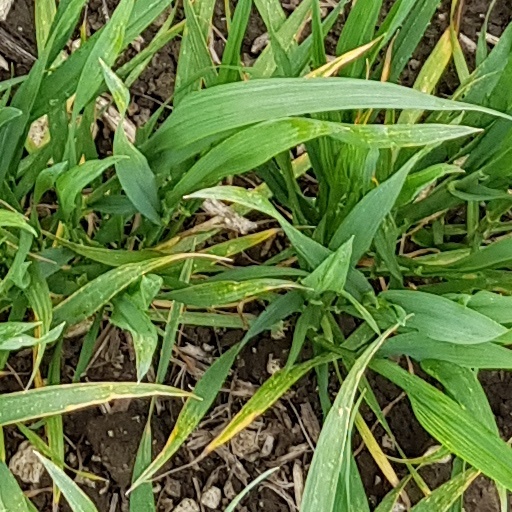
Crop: wheat